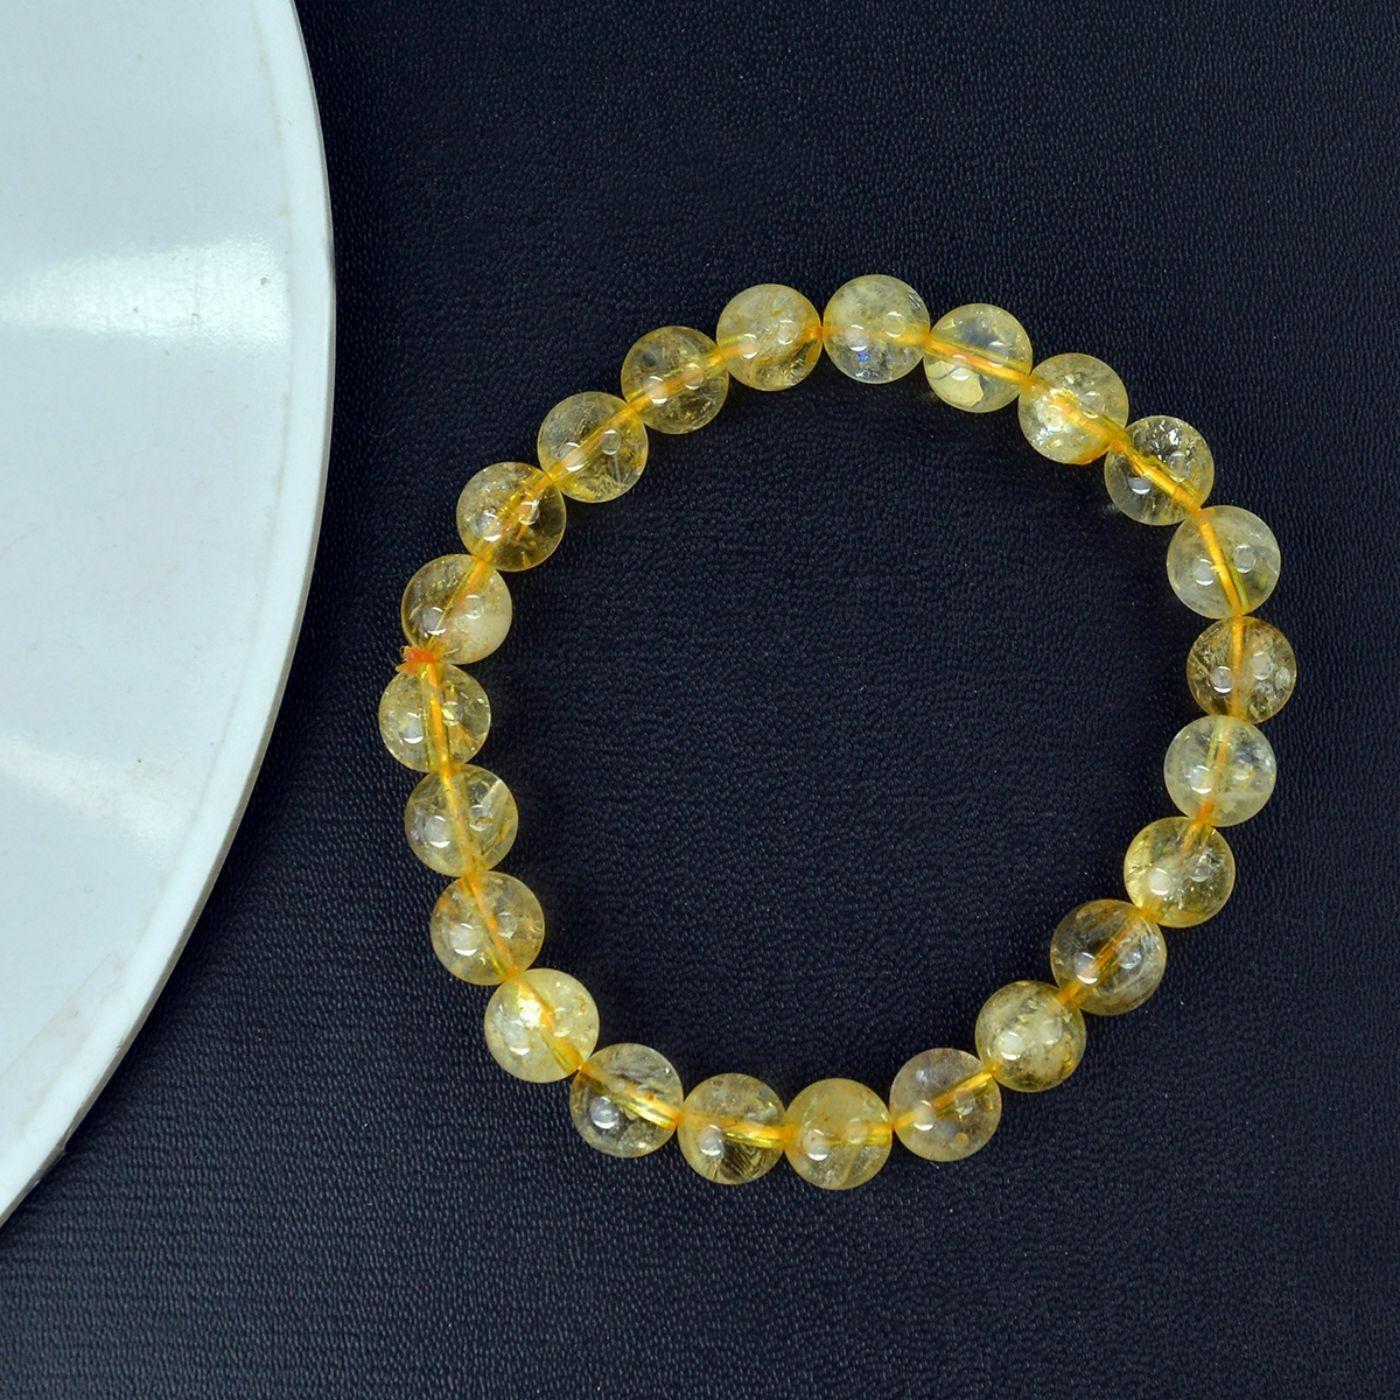
Reiki Crystal Products Citrine Bracelet Round Bead 8 mm Bracelet for Reiki Healing Stones
Type: Bracelets & Bangles
Brand: Reiki Crystal Products
Price: Rs. 725
Stretchable Elastic Handmade Natural Crystal Stone Bracelet | Diameter : 2.5 Inch. | Stone Size - 8 mm | Shape : Round | Charged By Reiki Grand Master & Vastu Expert
Features: Stretchable Elastic Handmade Natural Crystal Stone Bracelet | Diameter : 2.5 Inch. | Stone Size - 8 mm | Shape :Round | Charged By Reiki Grand Master & Vastu Expert,Natural Healing Stone for Reiki Healing, Crystal Healing, Numerology, Tarot, Astrology, Vastu, Angle Healing & Feng Shui,100% Authentic, Original and Natural Healing Stone / Crystal - small holes, crack marks on the surface or inside the stones are often visible,Material : Natural Healing Stones See Images & Product Description For Healing Properties /Advantages,Stylish Party-Daily-Office-Casual Wear Reiki Healing Stone Bracelet for Men, Women, Boys, Girls. Best for Gifting & Personal Use.
Included: Pack Of 1 X Citrine 8 mm Bracelet